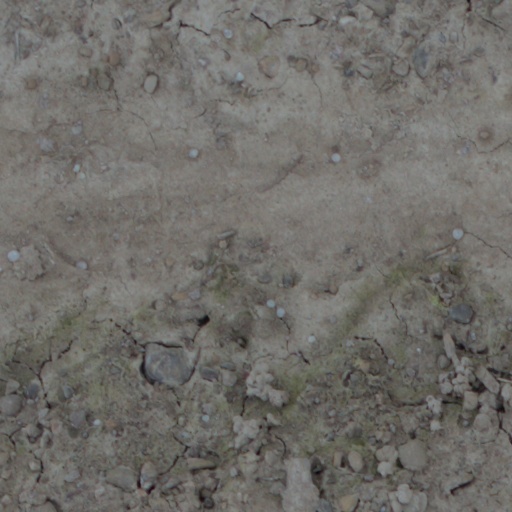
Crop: wheat